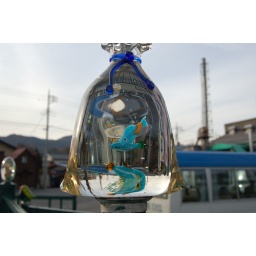
fish in plastic bag